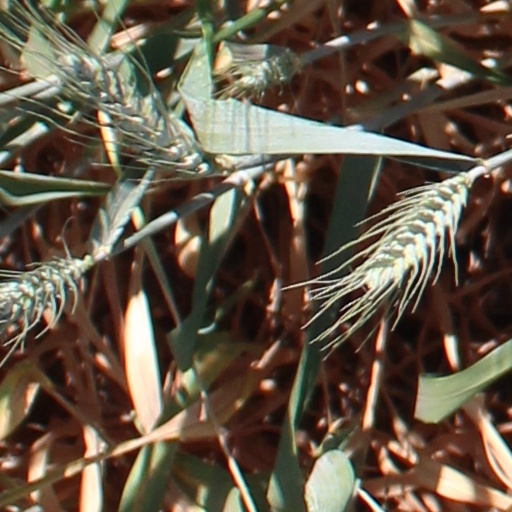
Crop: wheat